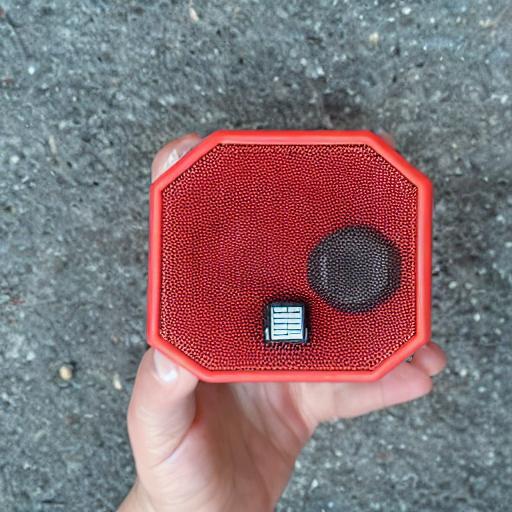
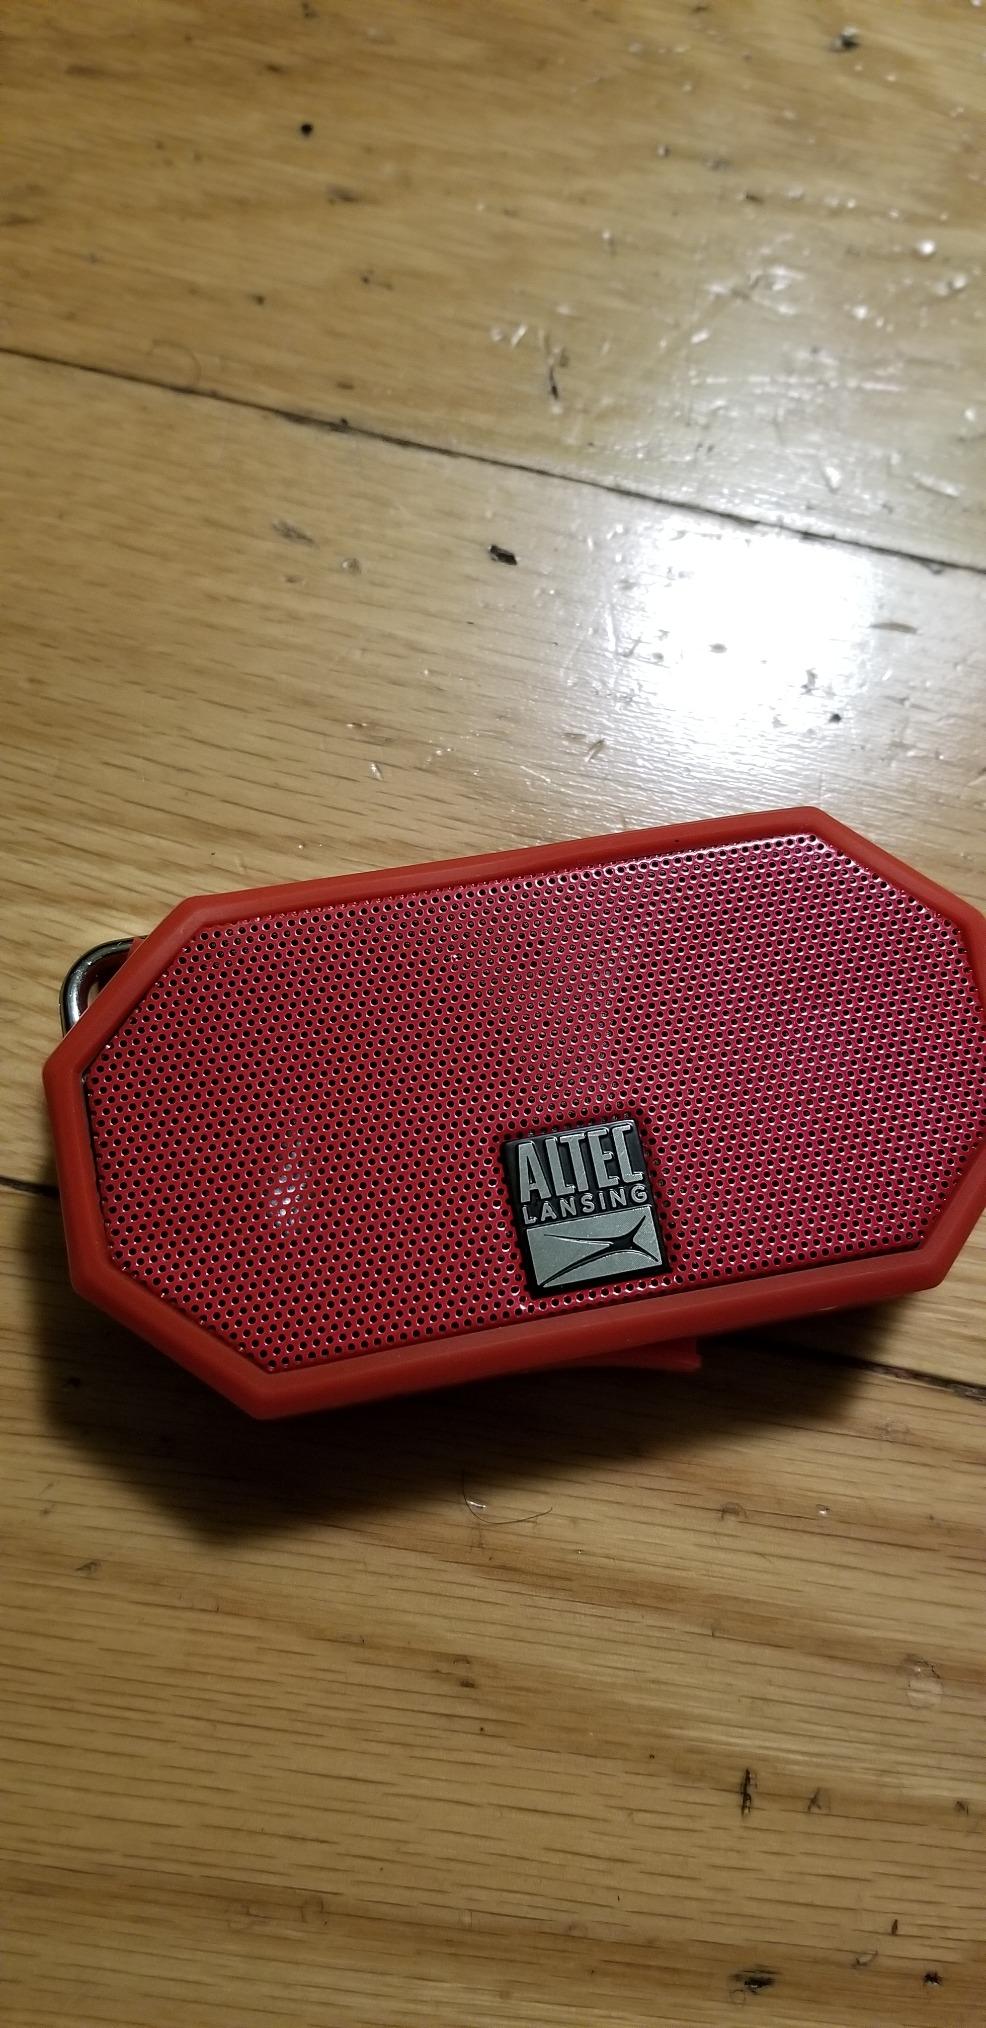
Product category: speaker
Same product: no